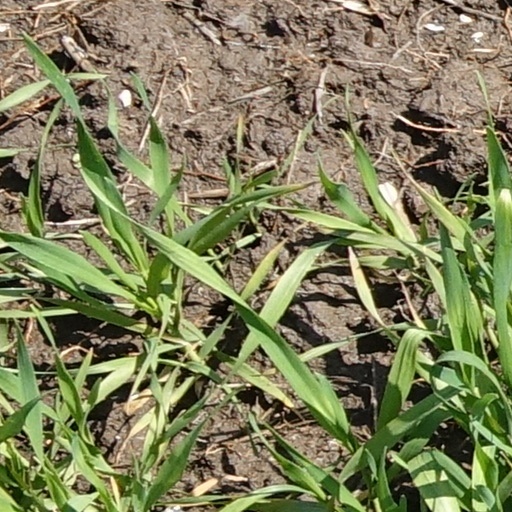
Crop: wheat